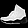
Label: Sneaker